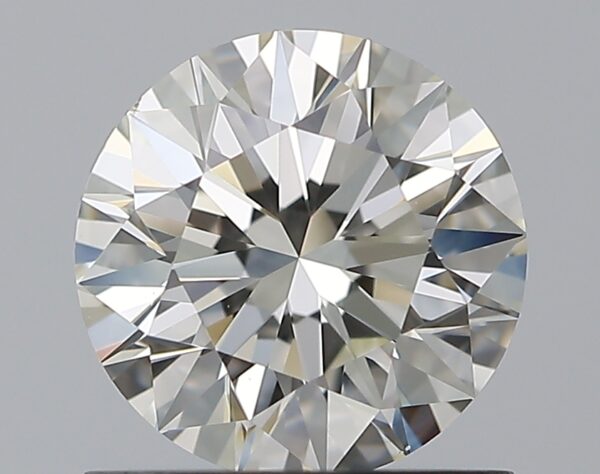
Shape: round
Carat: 0.9
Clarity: VS1
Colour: J
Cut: EX
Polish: EX
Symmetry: EX
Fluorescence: F
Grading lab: GIA
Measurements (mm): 6.14 x 6.18 x 3.86